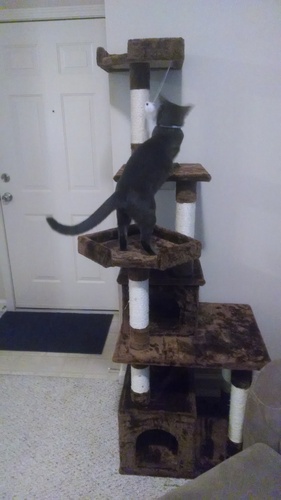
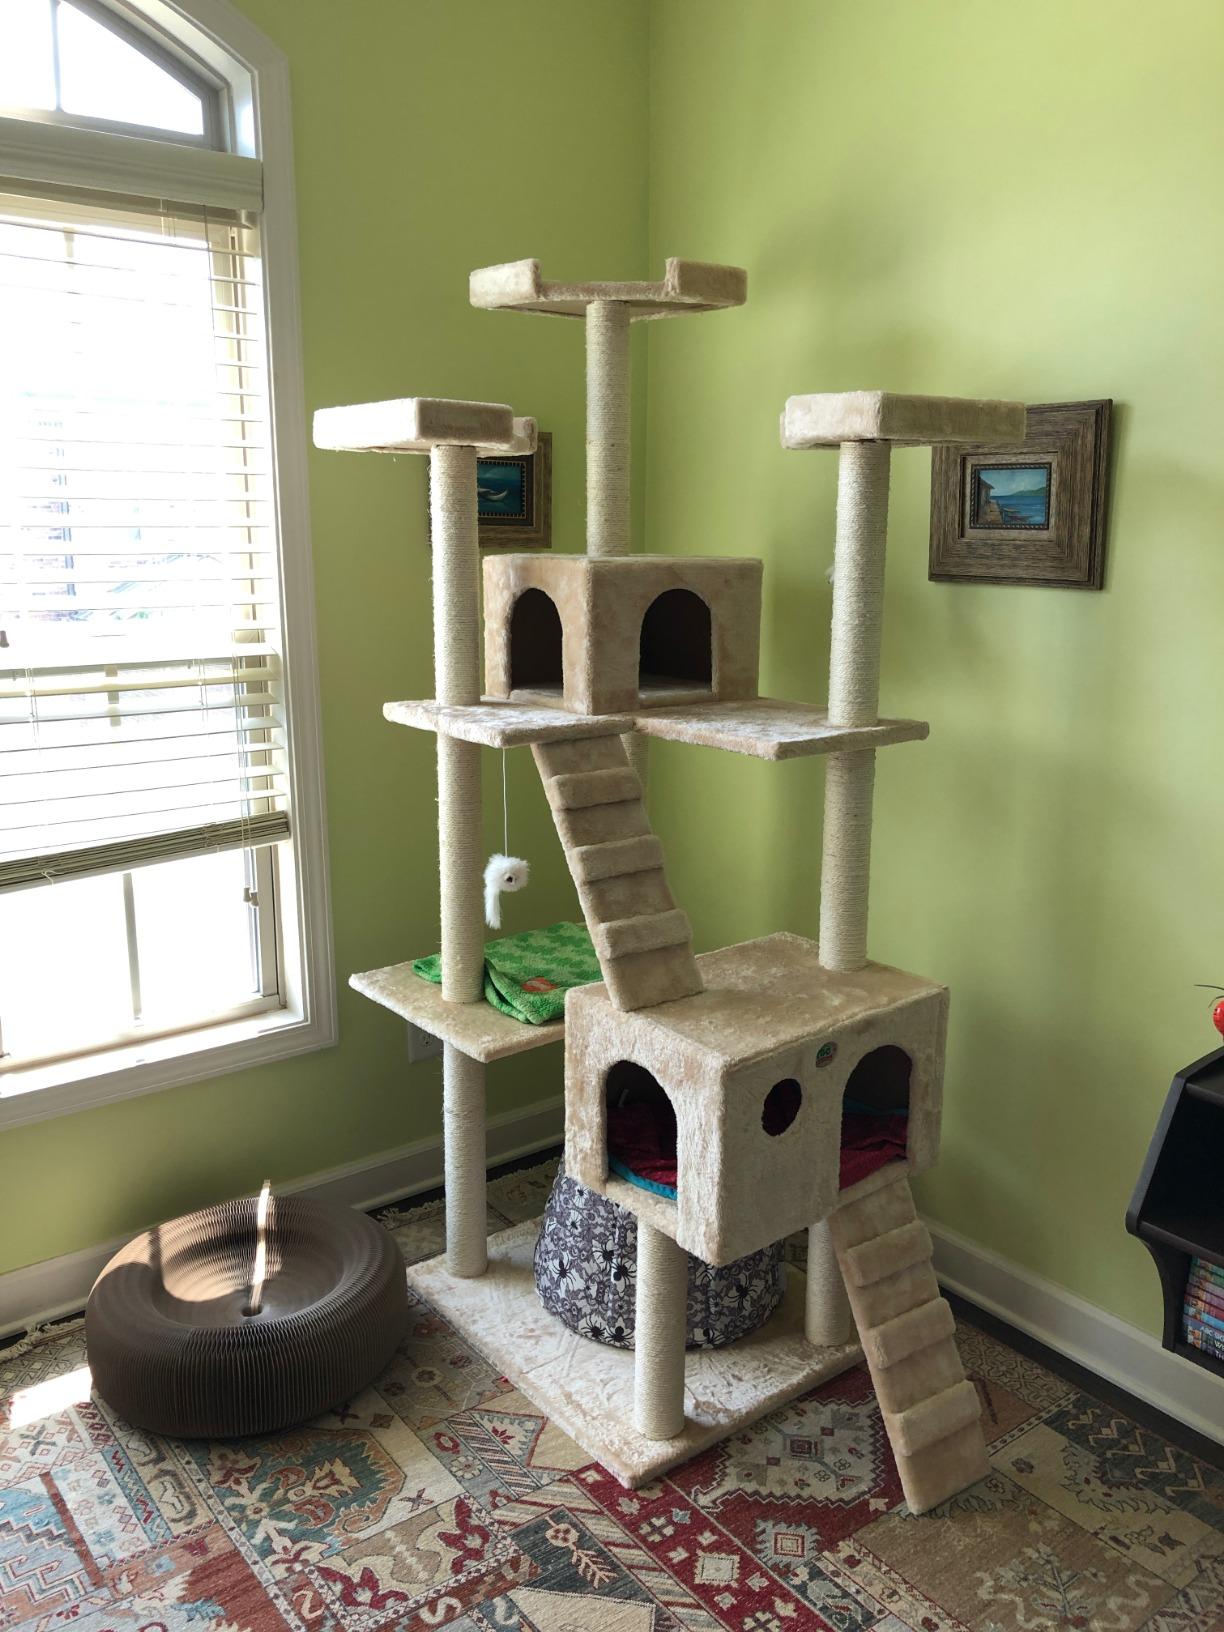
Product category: items_cat tree
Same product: no